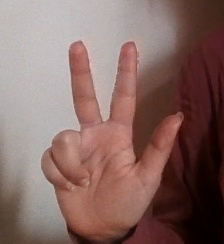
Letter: al